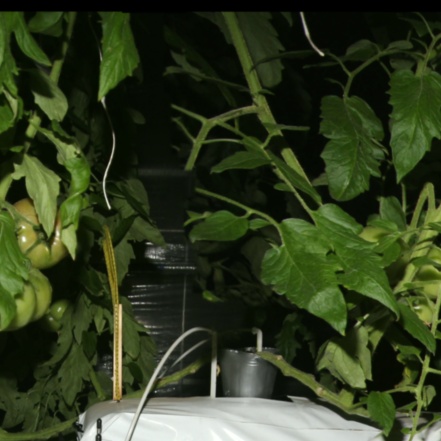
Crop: tomato